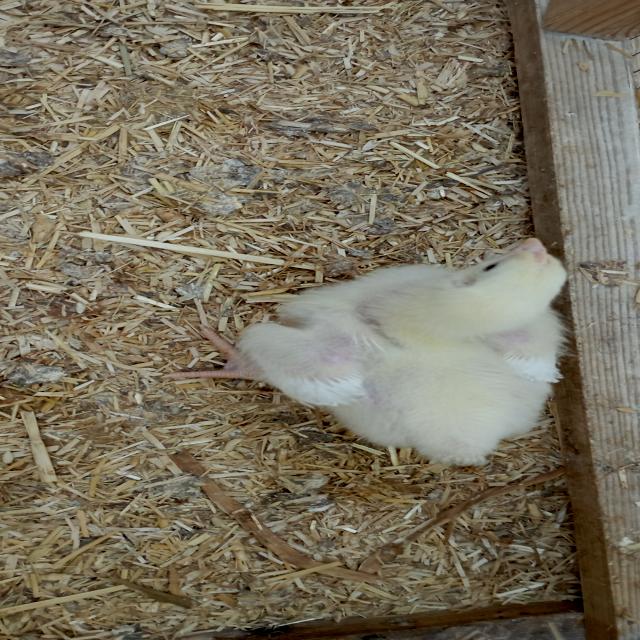
Weight: 321 g